Adel Bencherif

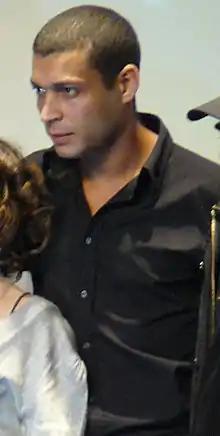
Adel Bencherif in 2008.

Adel Bencherif (born 30 May 1975) is a French actor. He is best known for his role in the 2009 film "A Prophet".